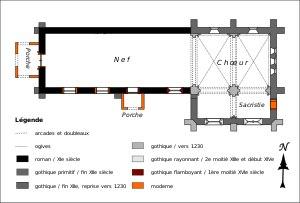
L'église Saint-Remi est une église catholique paroissiale située à Ponchon, dans le département de l'Oise, en France. Sa nef unique, non articulée, et recouverte d'un lambris en forme de voûte en berceau, remonte au XIᵉ siècle. Ponchon est en effet l'une des paroisses primitives du diocèse de Beauvais. En tant que paroisse matrice de quatre villages voisins, elle bénéficie de certains privilèges sous l'Ancien Régime. Son sanctuaire roman est ainsi remplacé par un chœur gothique de dimensions plus généreuses à partir de la fin du XIIᵉ siècle. Son architecture est d'une sobre élégance. Apparemment, le chantier traîne en longueur, et le voûtement d'ogives du vaisseau central n'est achevé que vers 1230 environ. Sa chapelle latérale également commencée pendant le dernier quart du XIIᵉ siècle est déjà presque entièrement reconstruite dans ce contexte, car il fallut porter le nombre de travées de trois à deux, conformément au nombre de voûtes du vaisseau central. Le voûtement de la chapelle n'est jamais exécuté, mais on la dote cependant de deux nouvelles fenêtres, à la seconde moitié du XIIIᵉ siècle et au début du XIVᵉ siècle.